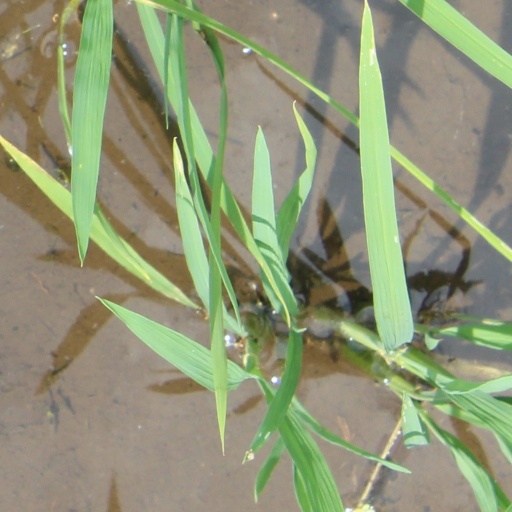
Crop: rice